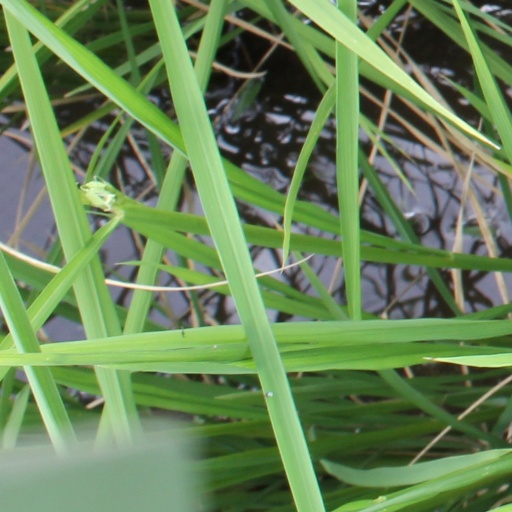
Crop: rice